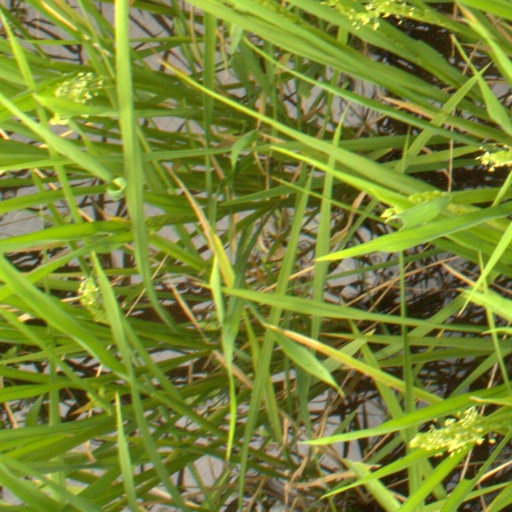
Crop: rice